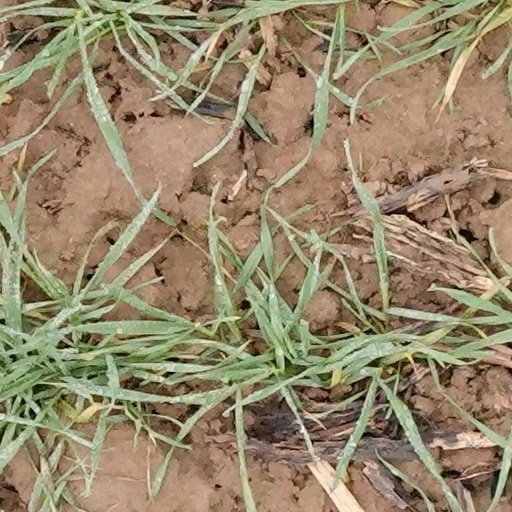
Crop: wheat